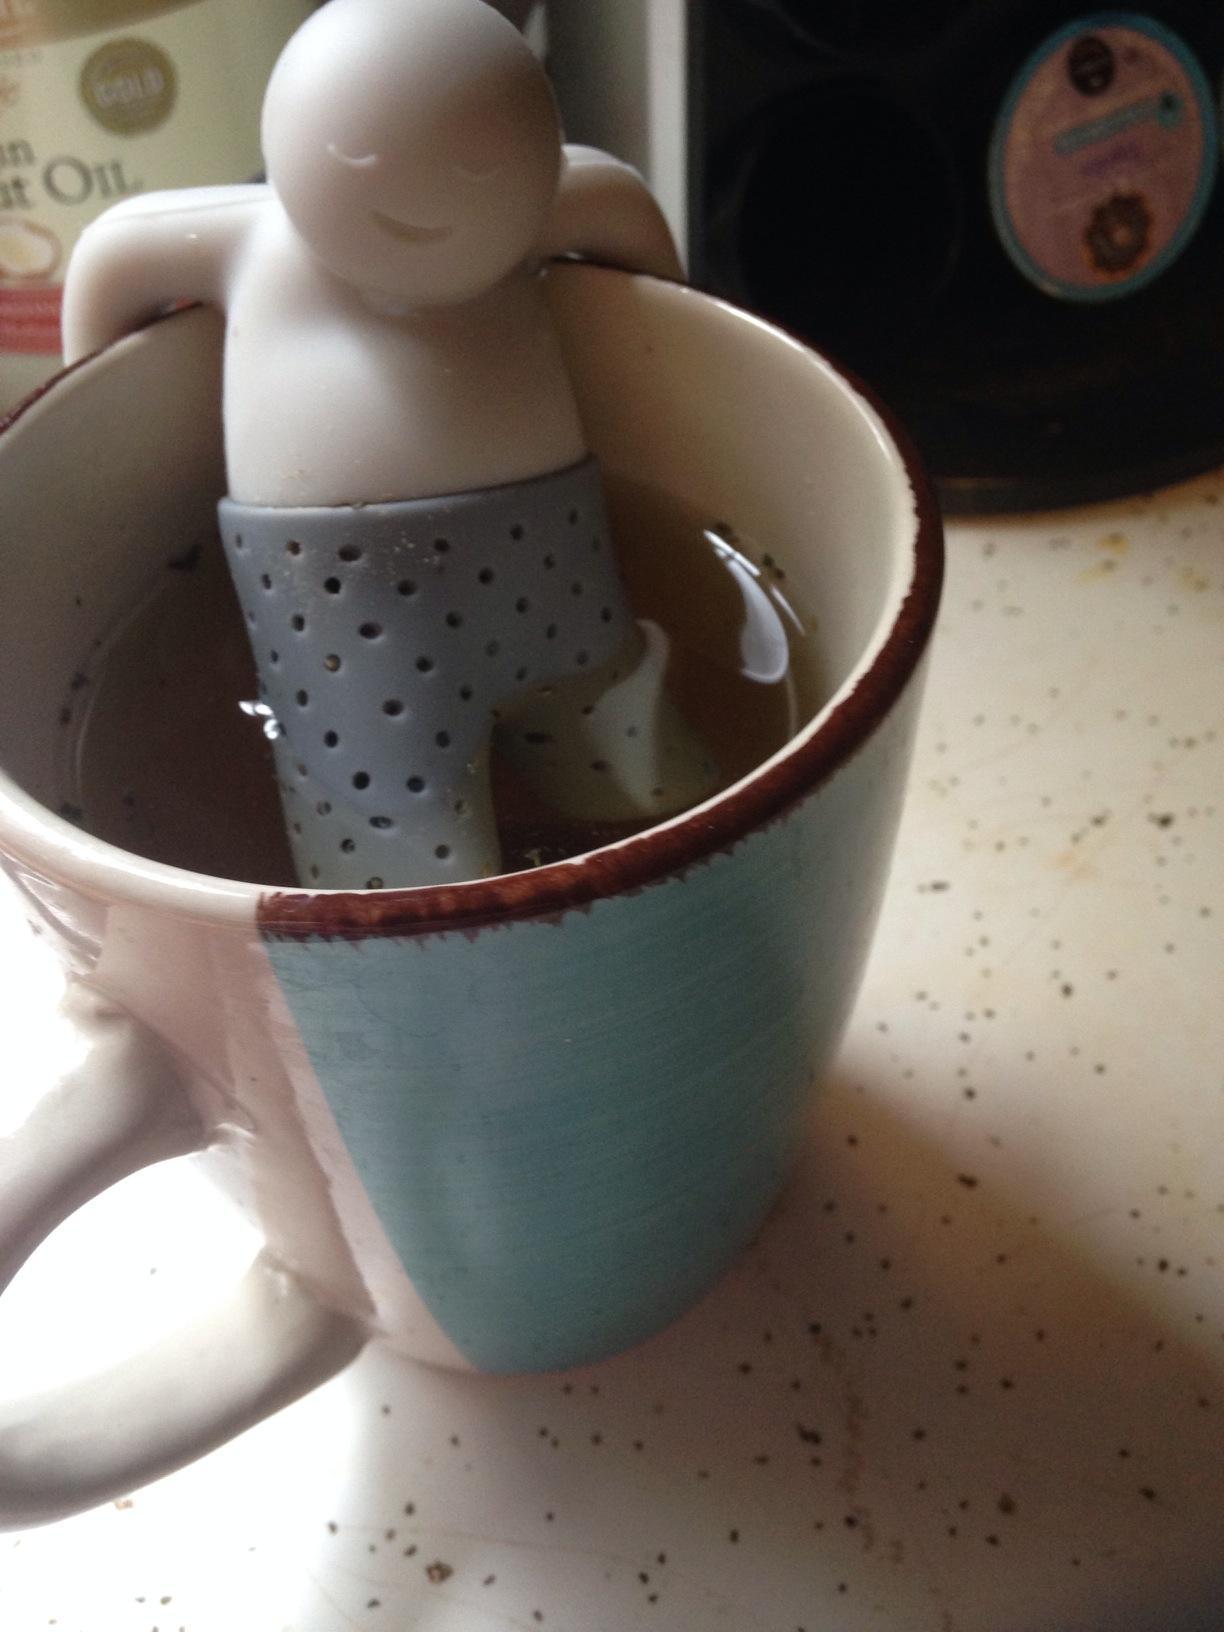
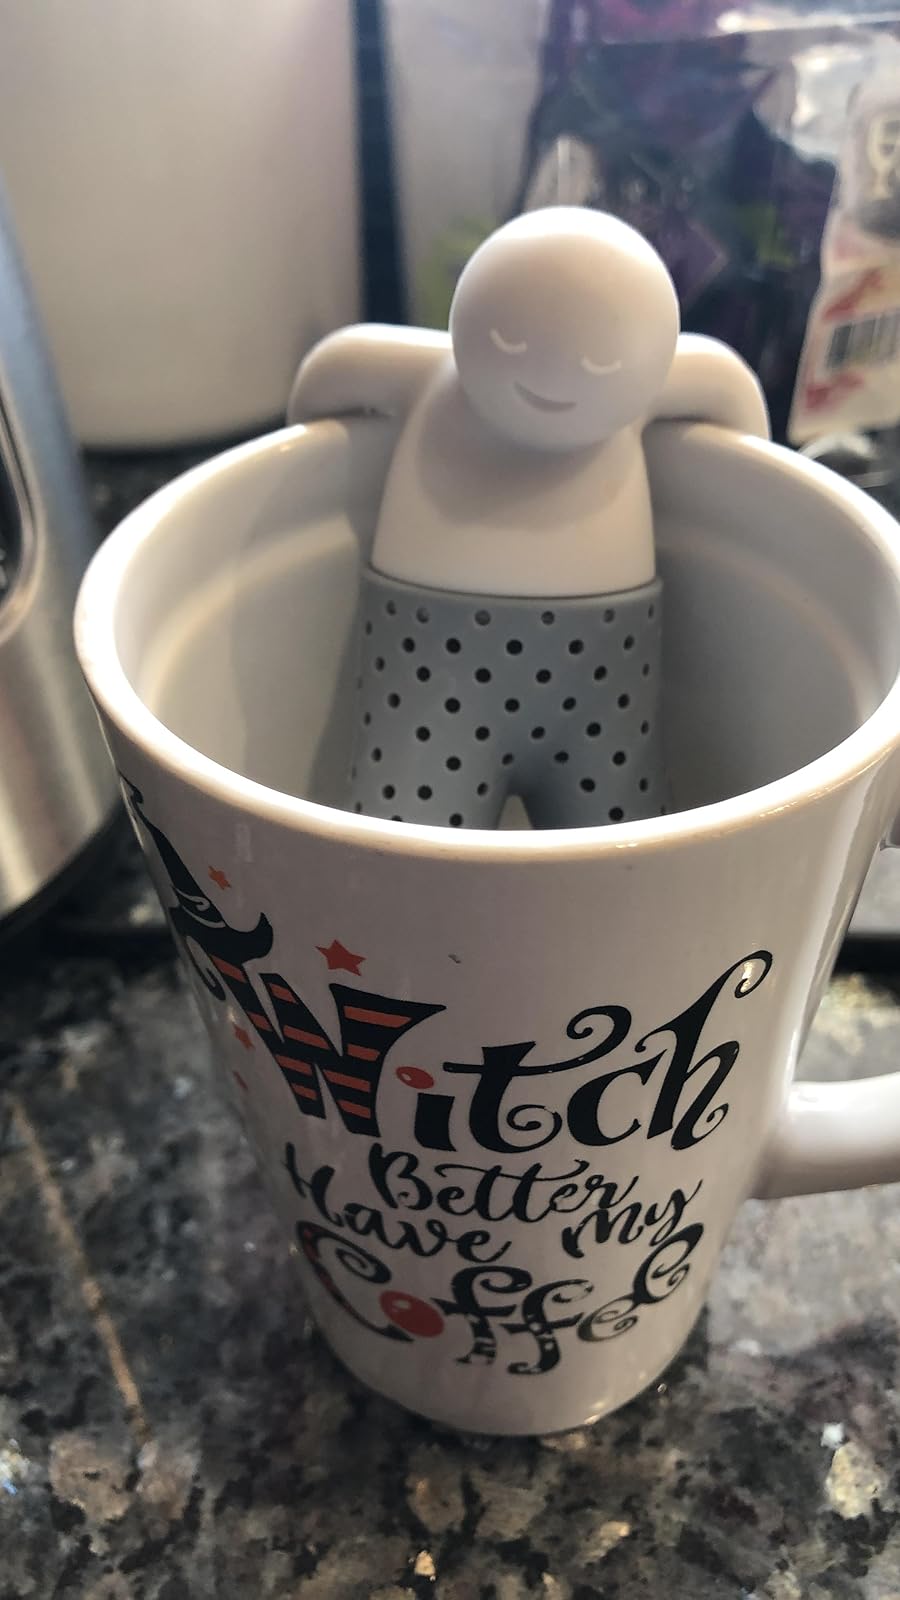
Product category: items_tea
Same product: yes